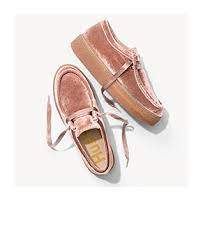
Label: Boat